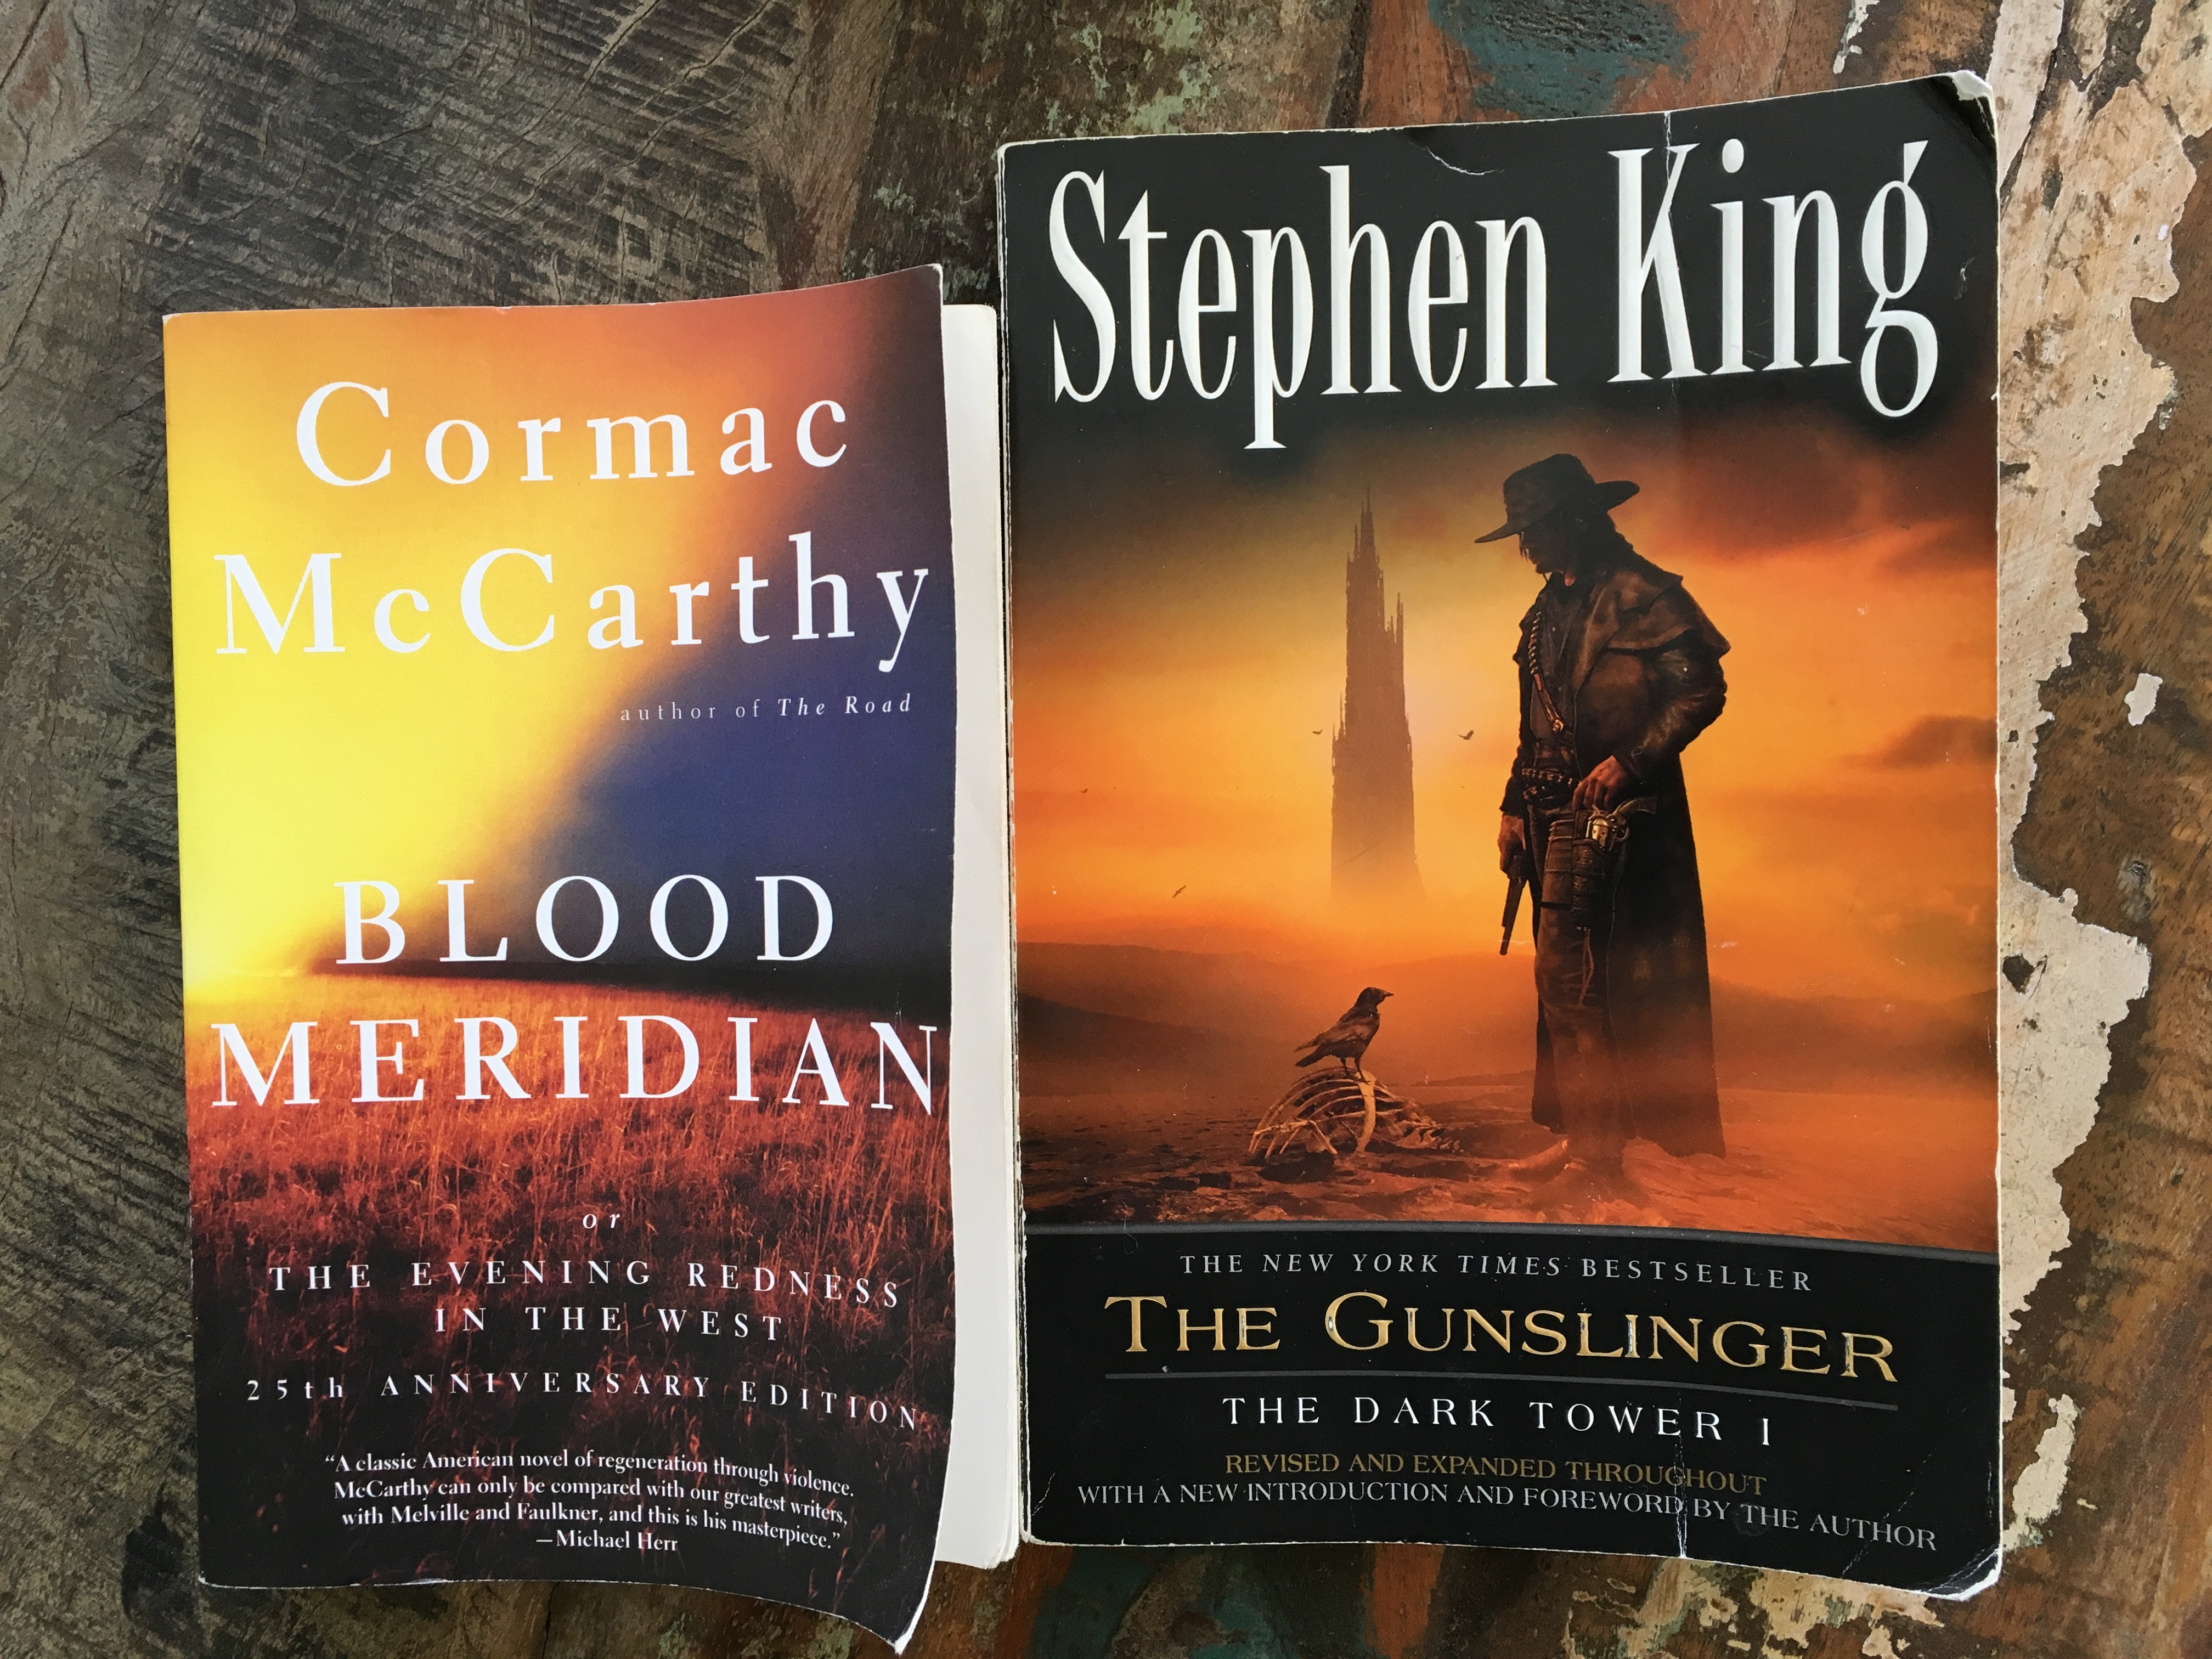
book, advertising, brand, font, text, poster